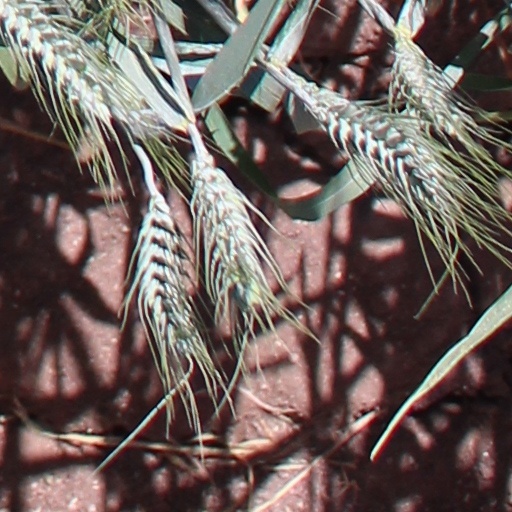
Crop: wheat